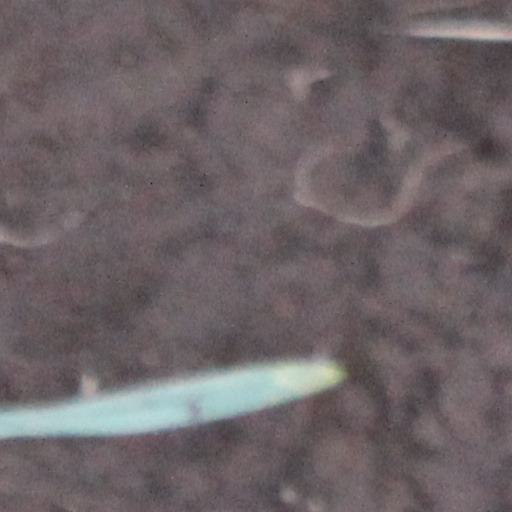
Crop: wheat